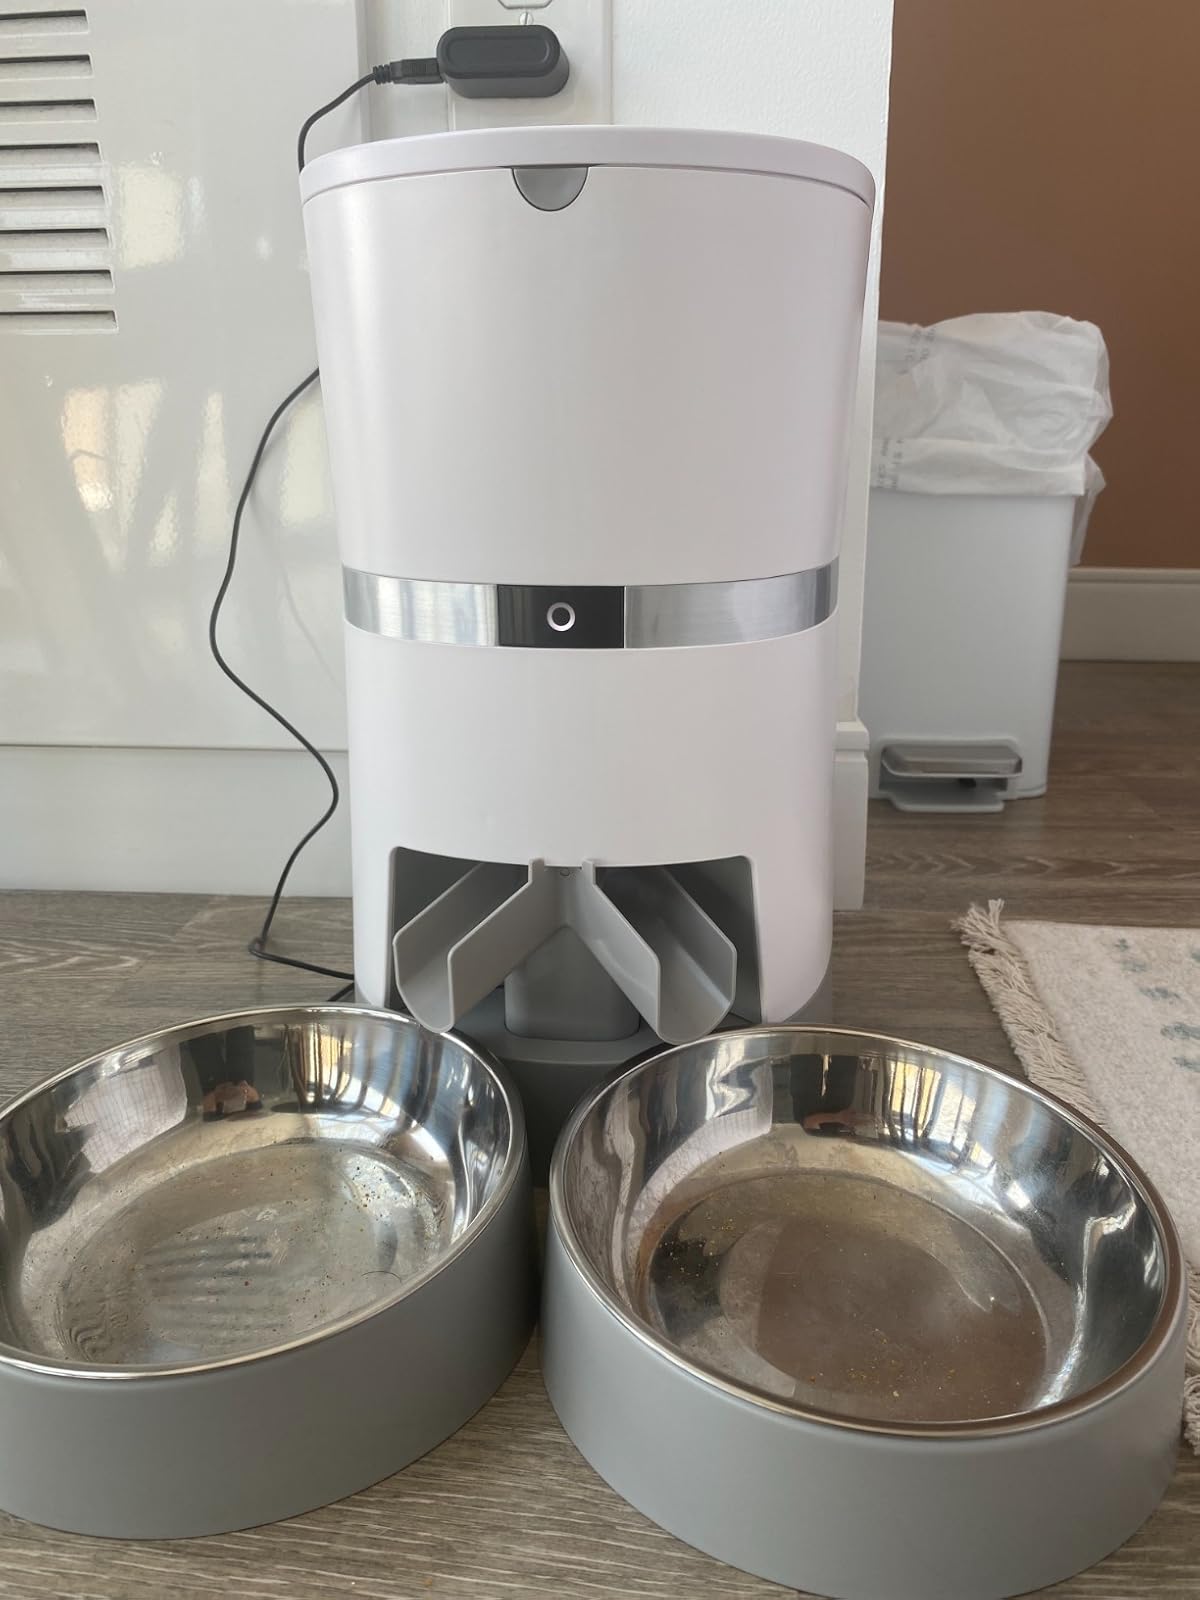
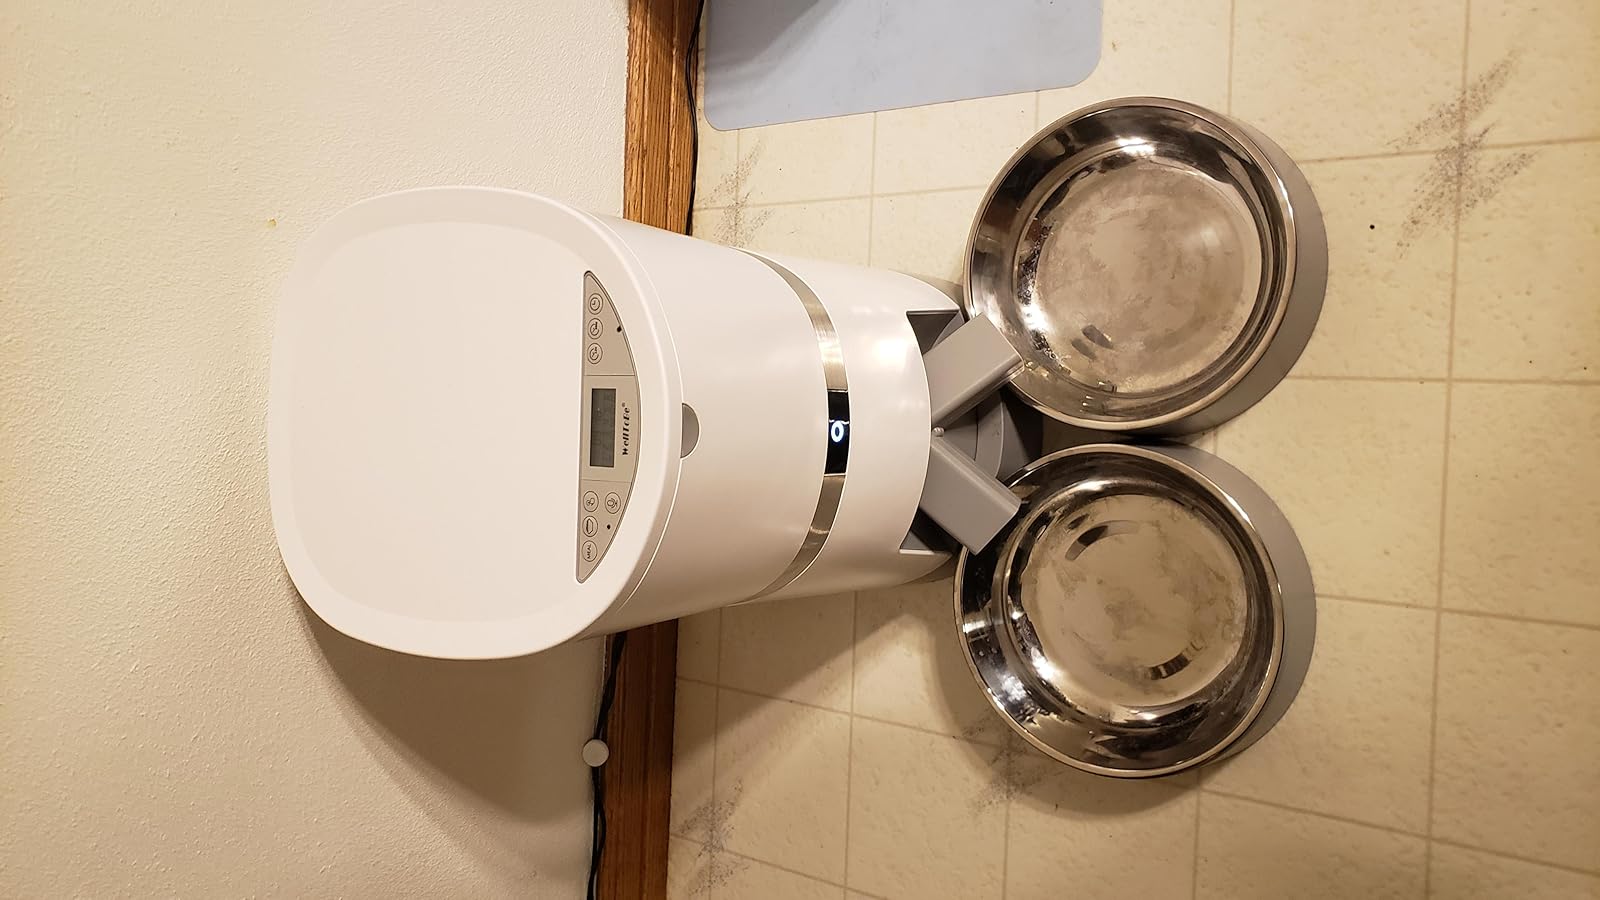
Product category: items_feeder
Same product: yes